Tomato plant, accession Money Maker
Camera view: bottom (45 deg); turntable rotation: 270 degrees
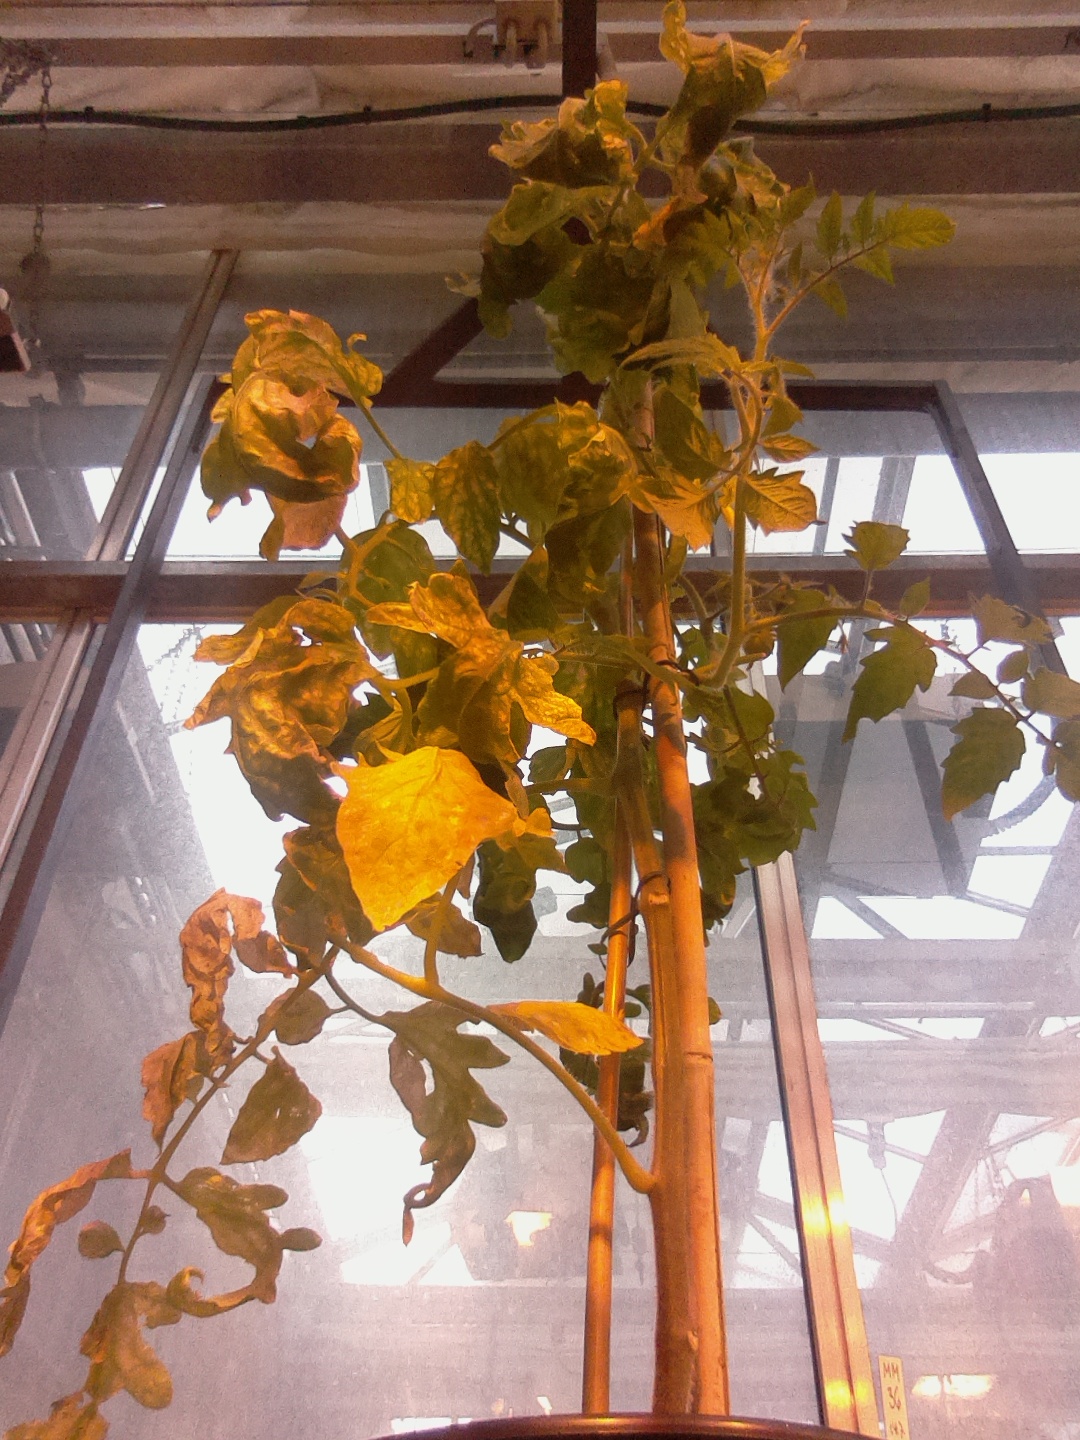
BBCH growth stage 78: 80% -90% of final fruit size